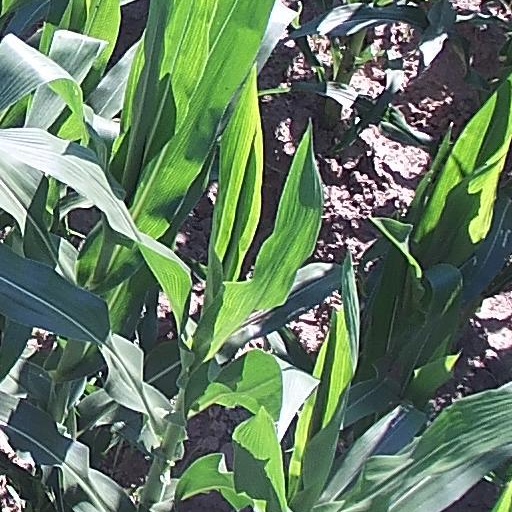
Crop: maize; corn